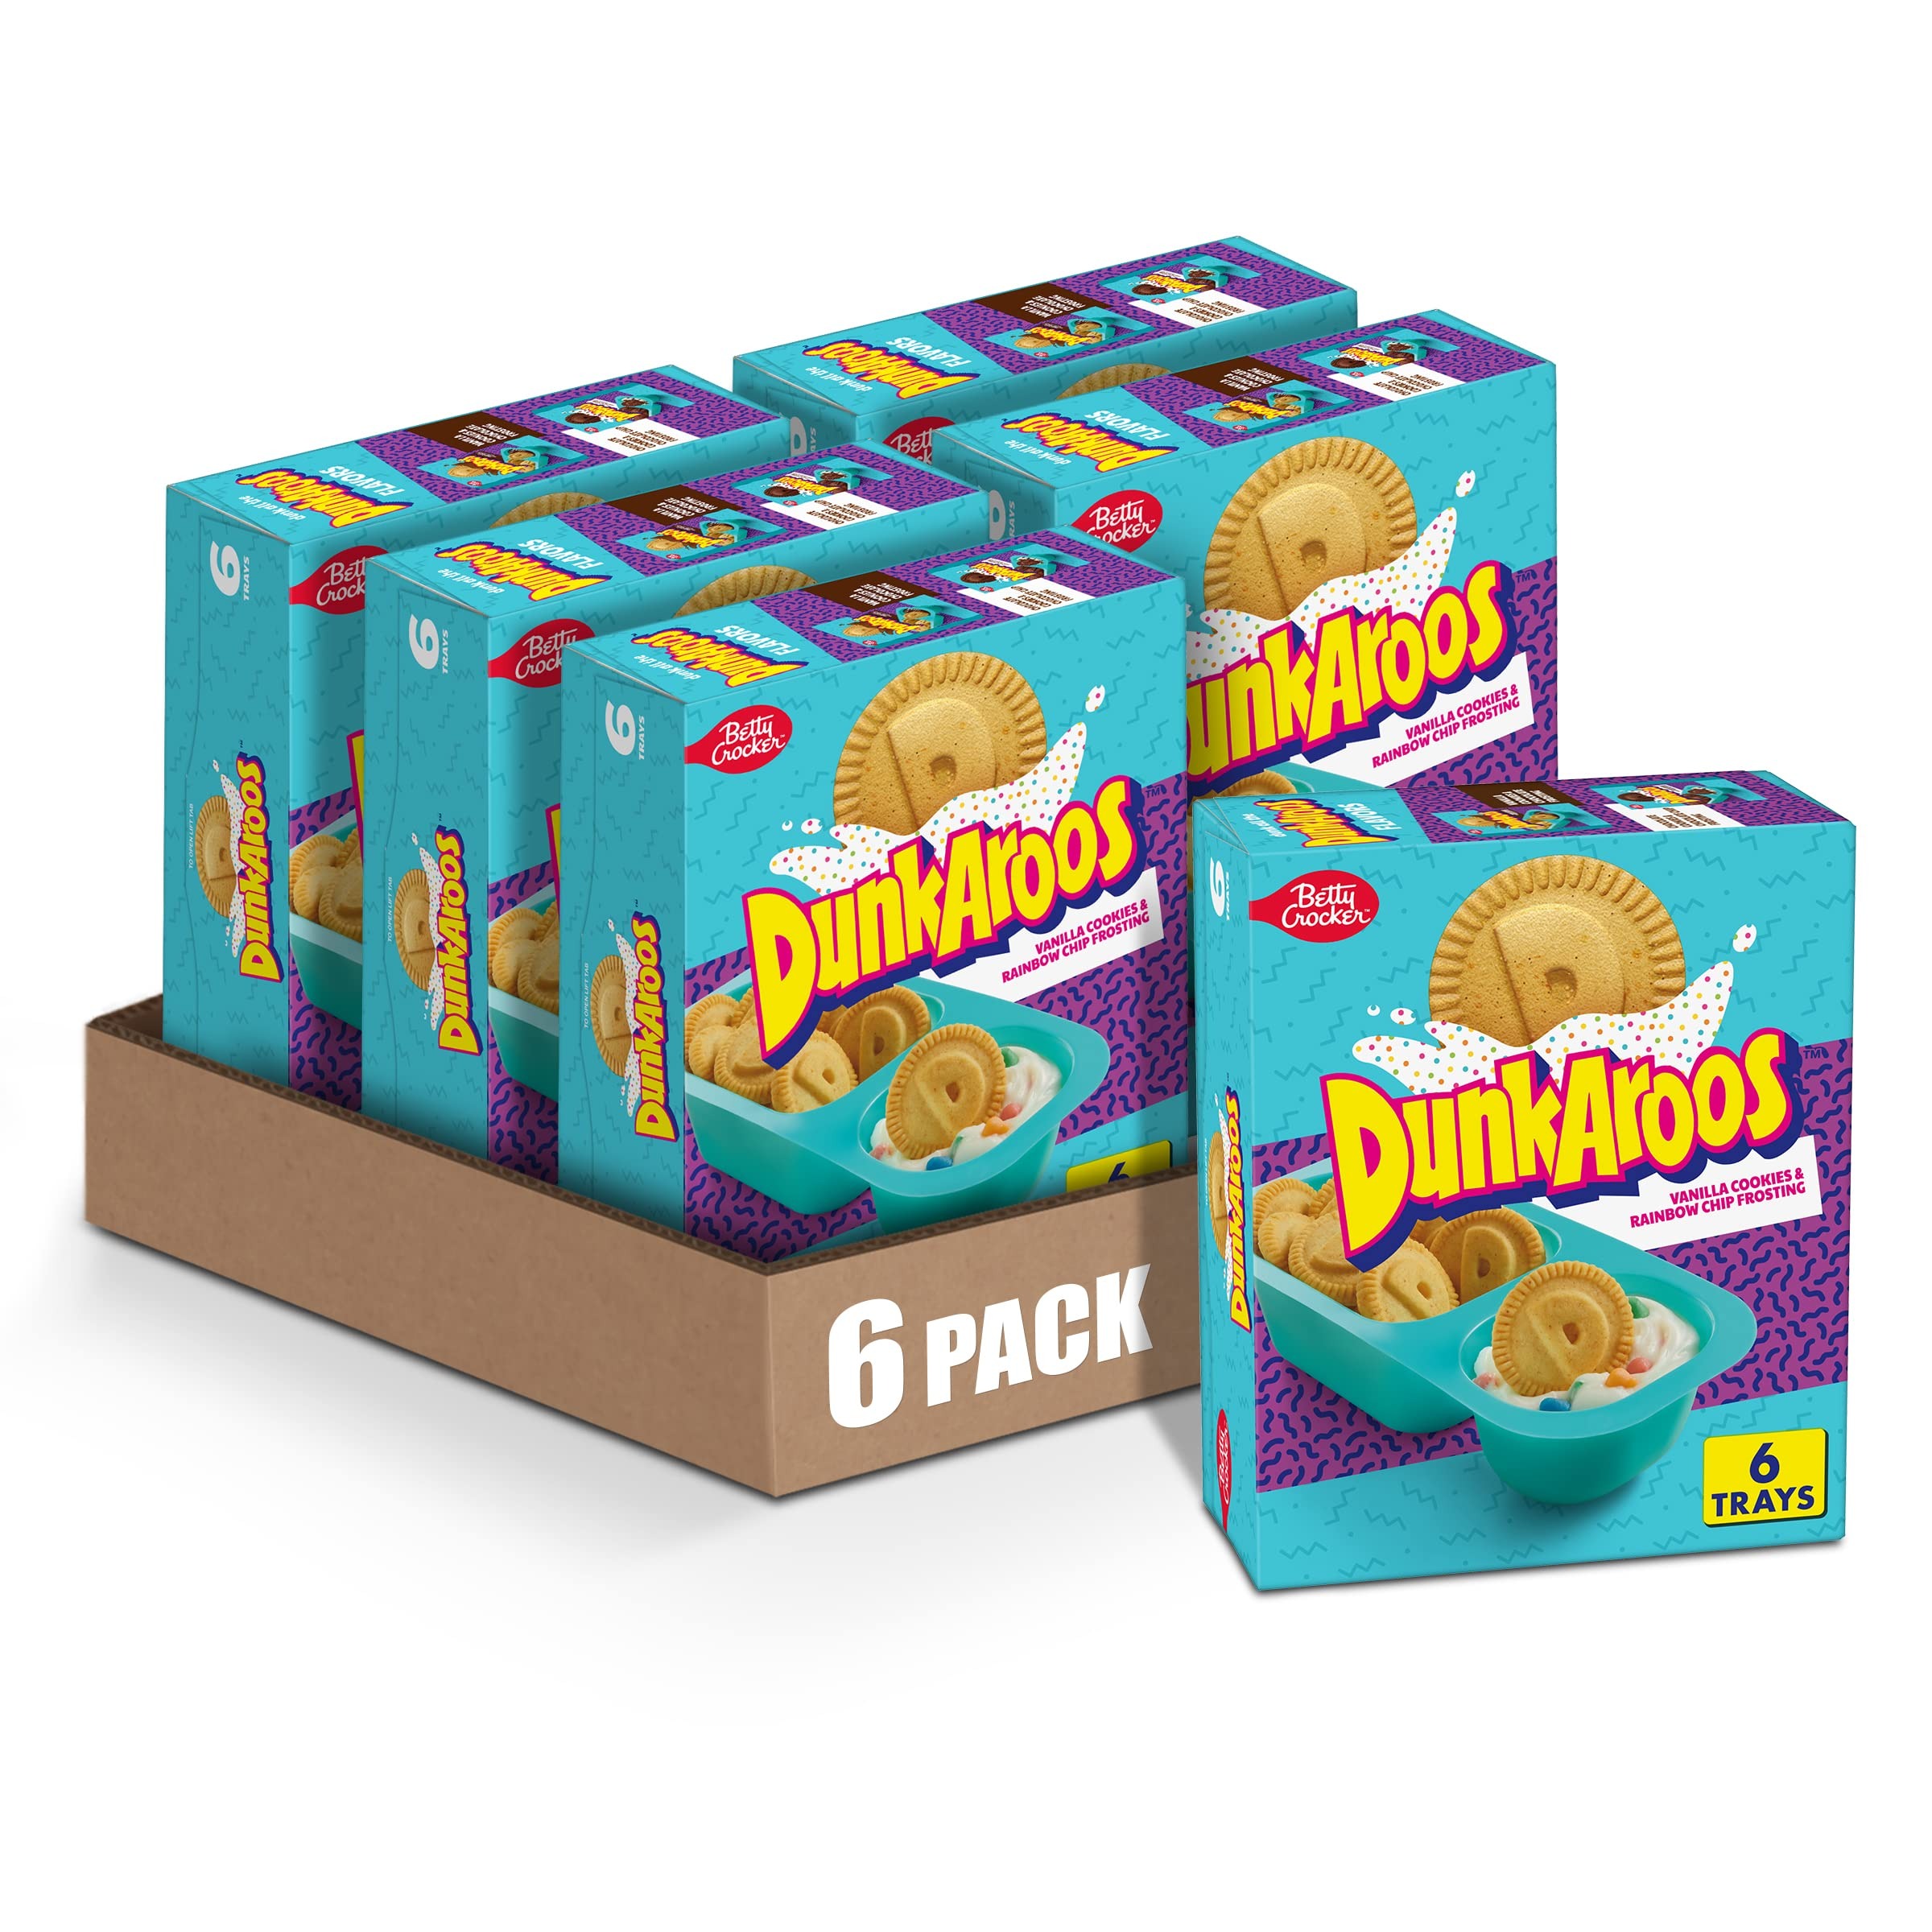
Item Name: Dunkaroos Vanilla Cookies and Rainbow Chip Frosting, 1 oz, 6 ct (Pack of 6)
Bullet Point 1: DUNKAROOS: Your favorite snack from the 90s is back, featuring delicious vanilla cookies and rainbow chip frosting
Bullet Point 2: COOKIES AND FROSTING: The most epic frosting and cookie dunking duo, a snack the entire family will love
Bullet Point 3: FUN SNACK: The snack you loved to dunk in the 90’s is making a mega comeback; Makes snacking fun for both kids and adults alike
Bullet Point 4: PORTABLE TREAT: The perfect snack or lunch box dessert, this tasty treat is easy to take with you on the go
Bullet Point 5: CONTAINS: one oz, six ct (Pack of 6)
Value: 36.0
Unit: Ounce

Price: 6.085